Princess of the Dark

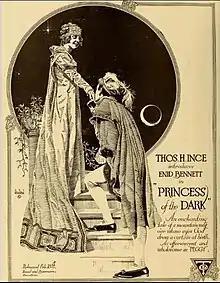

Princess of the Dark is a 1917 American silent drama film directed by Charles Miller and starring Enid Bennett, John Gilbert, and Gayne Whitman.